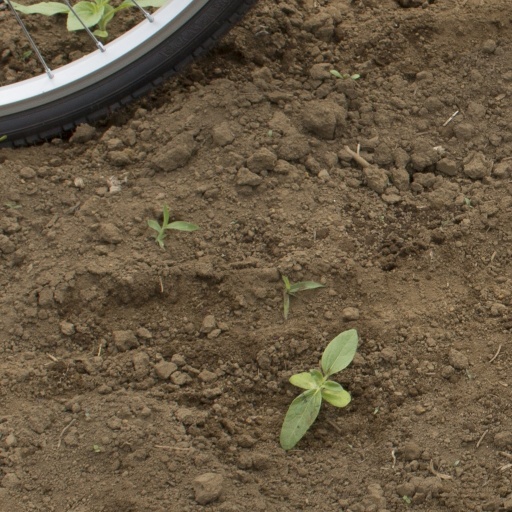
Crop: Jerusalem artichoke